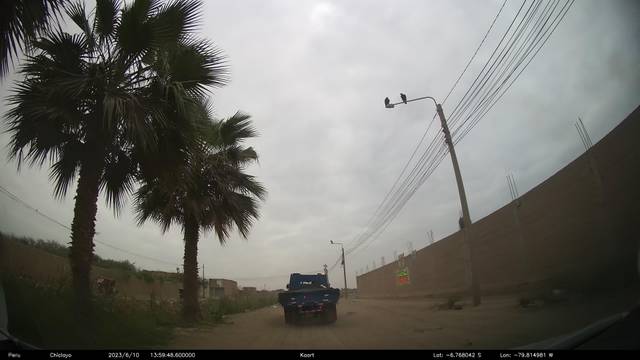
Region: Peru
Coordinates: -6.768, -79.815